Luliconazole

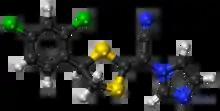

Luliconazole, trade names Luzu among others, is an imidazole antifungal medication. As a 1% topical cream, It is indicated for the treatment of athlete's foot, jock itch, and ringworm caused by dermatophytes such as "Trichophyton rubrum", "Microsporum gypseum", and "Epidermophyton floccosum.